Warsaw Uprising

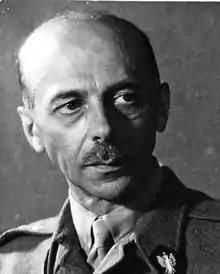
Tadeusz Bór-Komorowski, commander of the Polish Home Army

The situation came to a head on 13 July 1944 as the Soviet offensive crossed the old Polish border. At this point, the Poles had to make a decision: either initiate the uprising in the current difficult political situation and risk a lack of Soviet support, or fail to rebel and face Soviet propaganda describing the Home Army as impotent or worse, Nazi collaborators. They feared that if Poland was liberated by the Red Army, then the Allies would ignore the London-based Polish government in the aftermath of the war. The urgency for a final decision on strategy increased as it became clear that, after successful Polish-Soviet co-operation in the liberation of Polish territory (for example, in Operation Ostra Brama), Soviet security forces behind the frontline shot or arrested Polish officers and forcibly conscripted lower ranks into the Soviet-controlled forces. On 21 July, the High Command of the Home Army decided that the time to launch Operation Tempest in Warsaw was imminent. The plan was intended both as a political manifestation of Polish sovereignty and as a direct operation against the German occupiers. On 25 July, the Polish government-in-exile (without the knowledge and against the wishes of Polish Commander-in-Chief General Kazimierz Sosnkowski) approved the plan for an uprising in Warsaw with the timing to be decided locally.